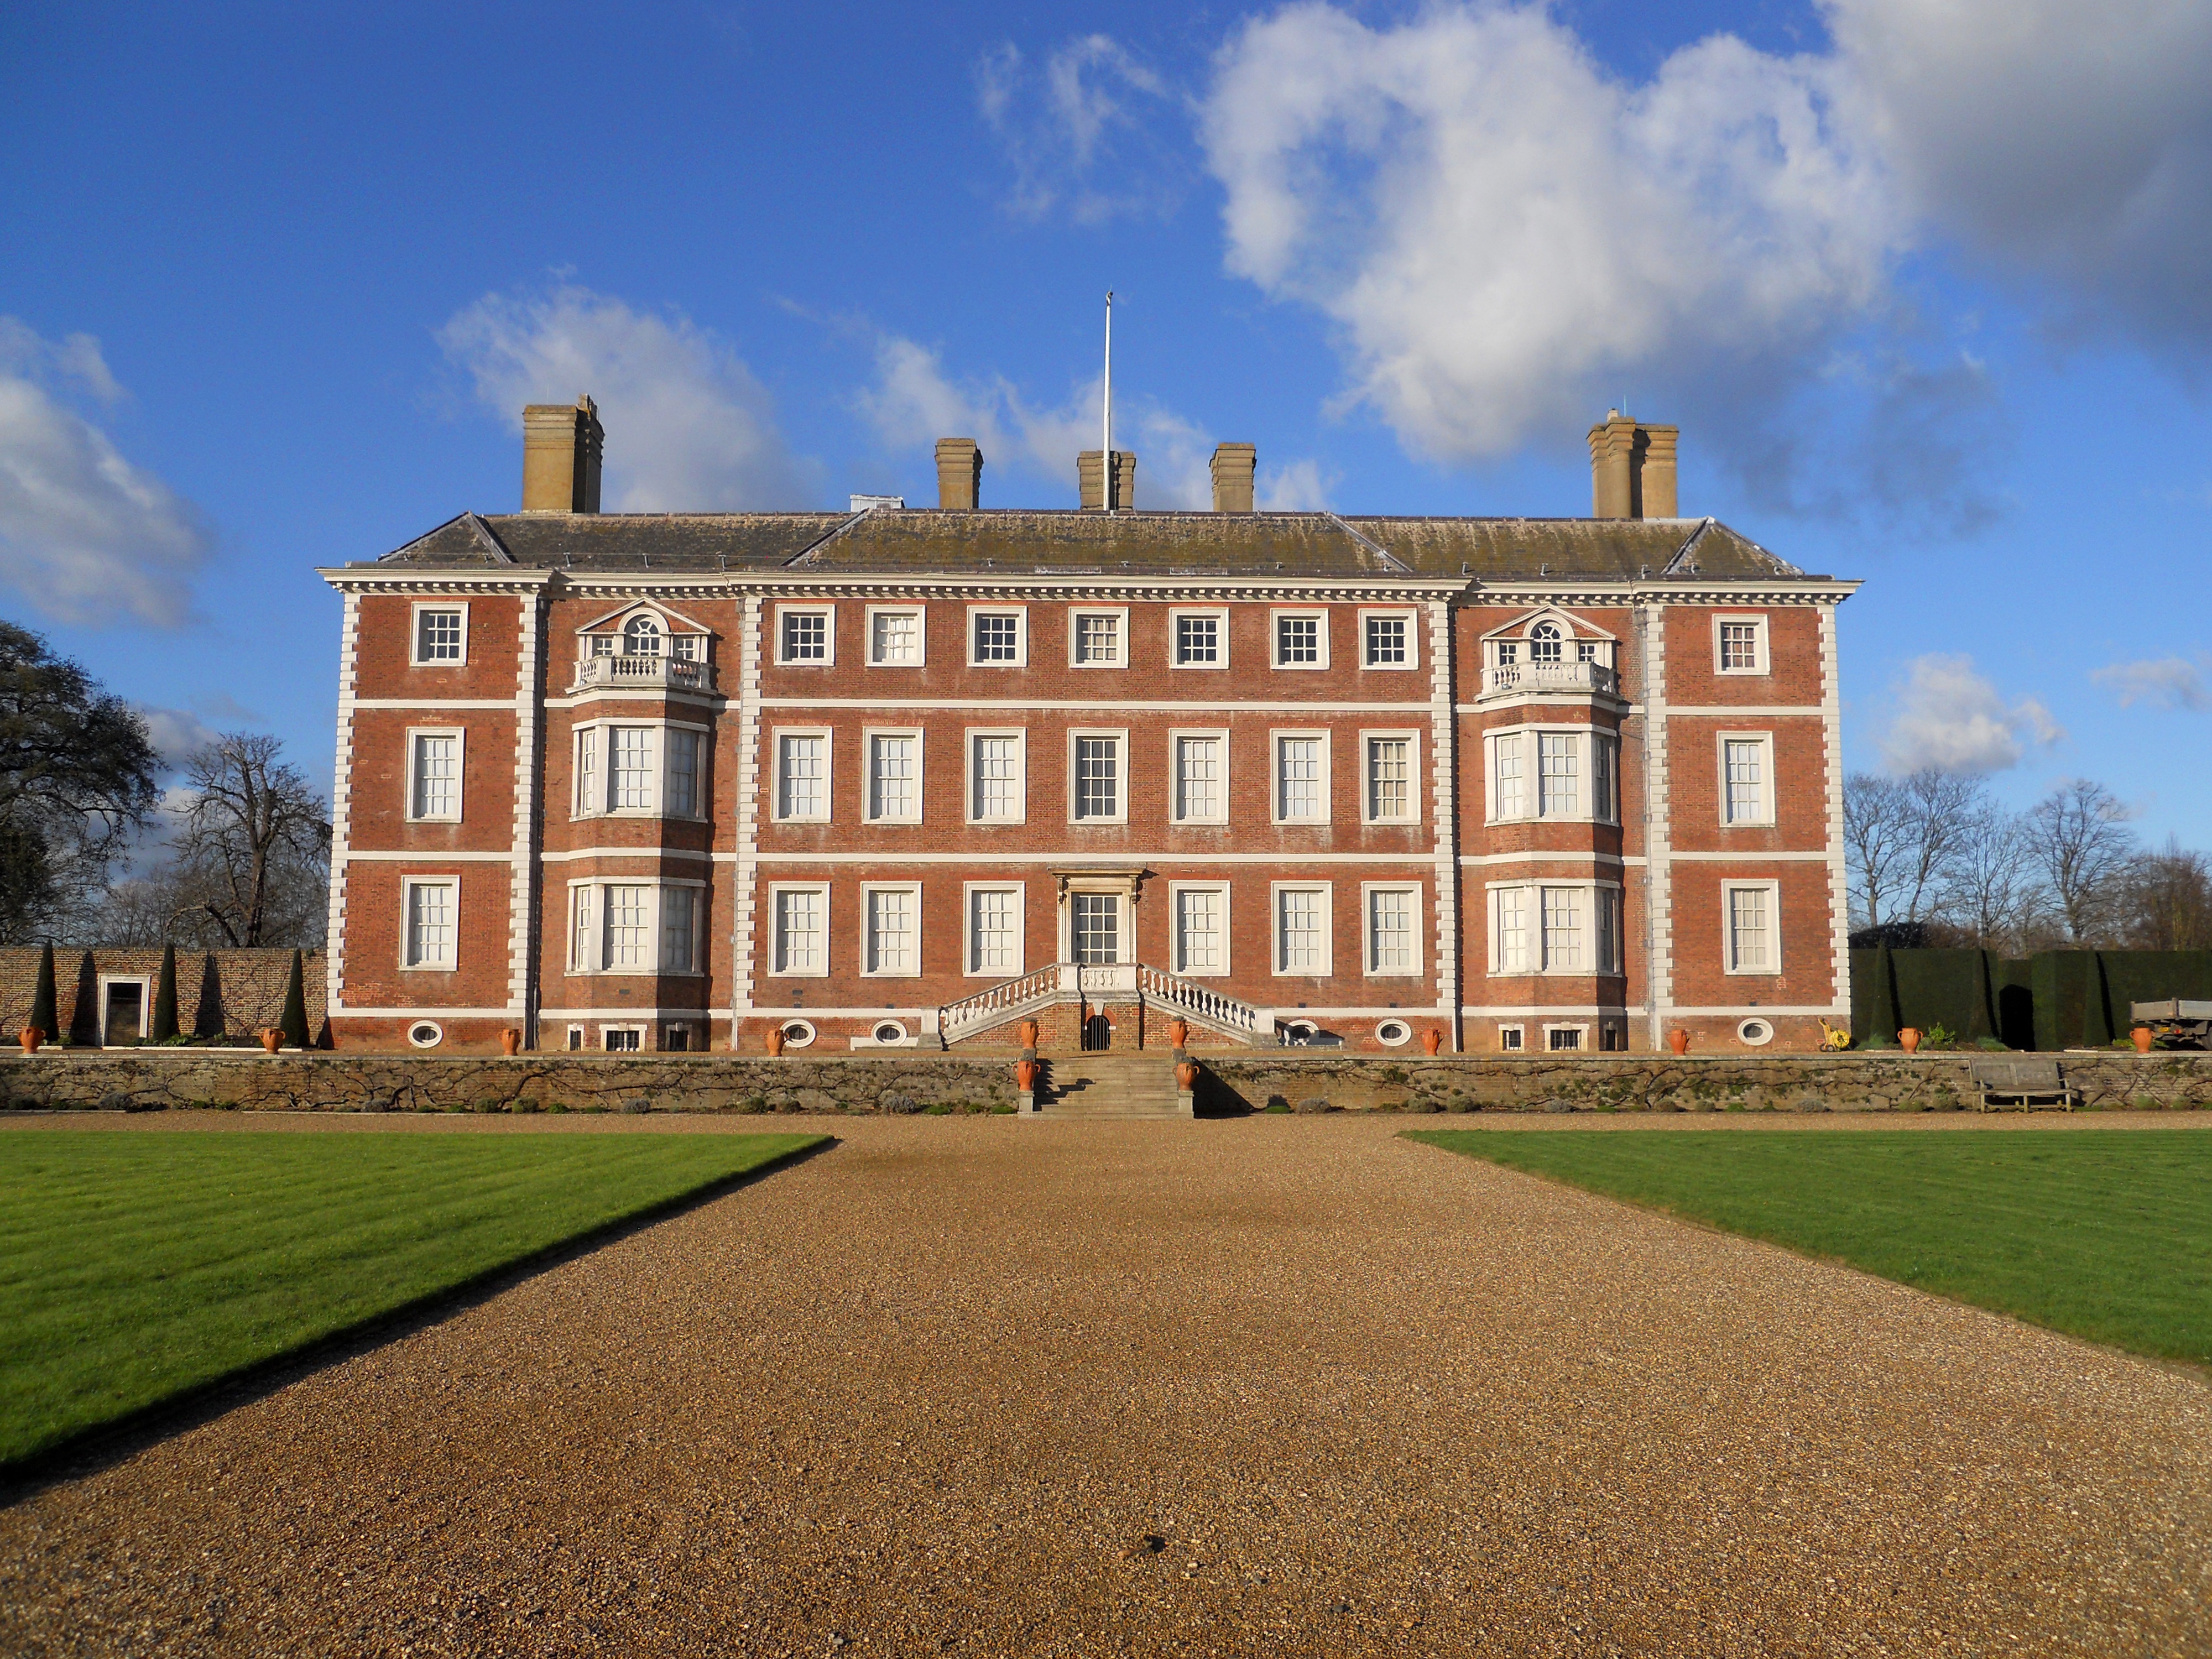
architecture, mansion, house, building, chateau, palace, home, castle, landmark, historic building, england, estate, richmond, surrey, manor house, rural area, period, stately home, national trust, stuart, 17th century, residential area, ham house, duchess of lauderdale